Kaneage Station

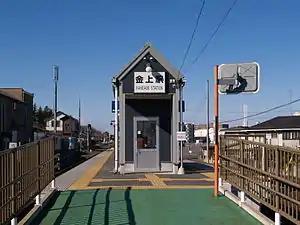
Kaneage Station, January 2014

is a passenger railway station on the Minato Line in the city of Hitachinaka, Ibaraki, Japan, operated by the third-sector railway operator Hitachinaka Seaside Railway.